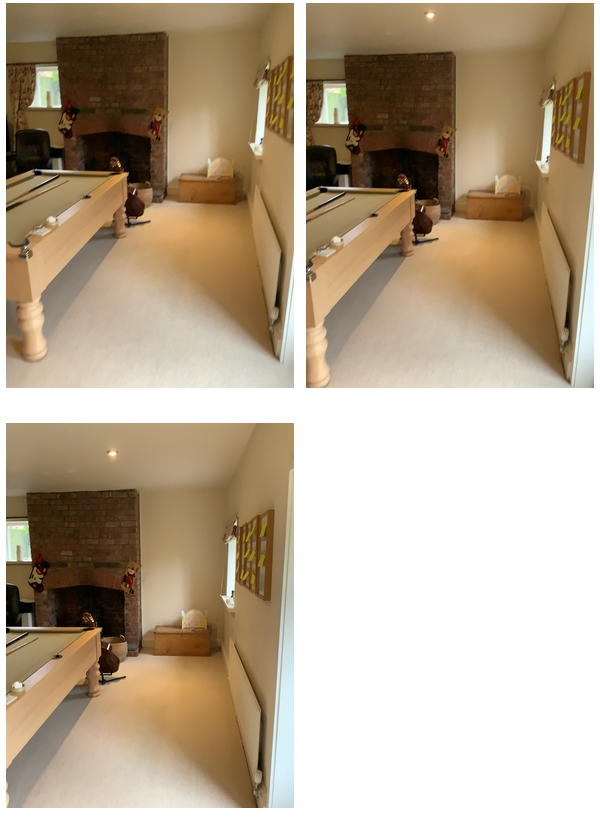Task instruction: Adjust the radiator.
Answer: {"task_instruction": "Adjust the radiator.", "nodes": ["knob", "radiator"], "edges": [{"functional_relationship": "adjust", "object1": "knob", "object2": "radiator", "spatial_relations": ["lower_than", "close"], "is_touching": true}], "action_type": "rotate", "function_type": "parameter_adjustment"}